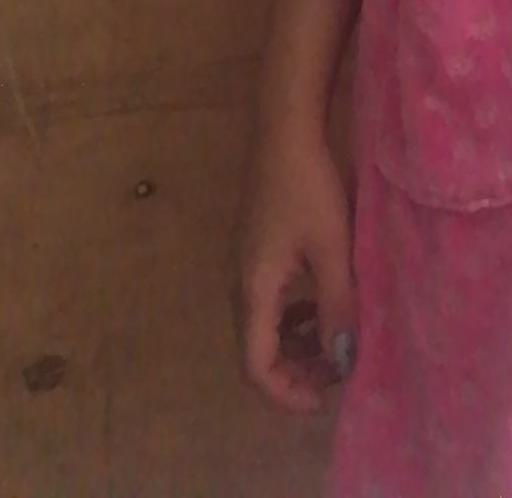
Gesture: no_gesture